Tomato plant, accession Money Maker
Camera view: tilt-top (135 deg); turntable rotation: 120 degrees
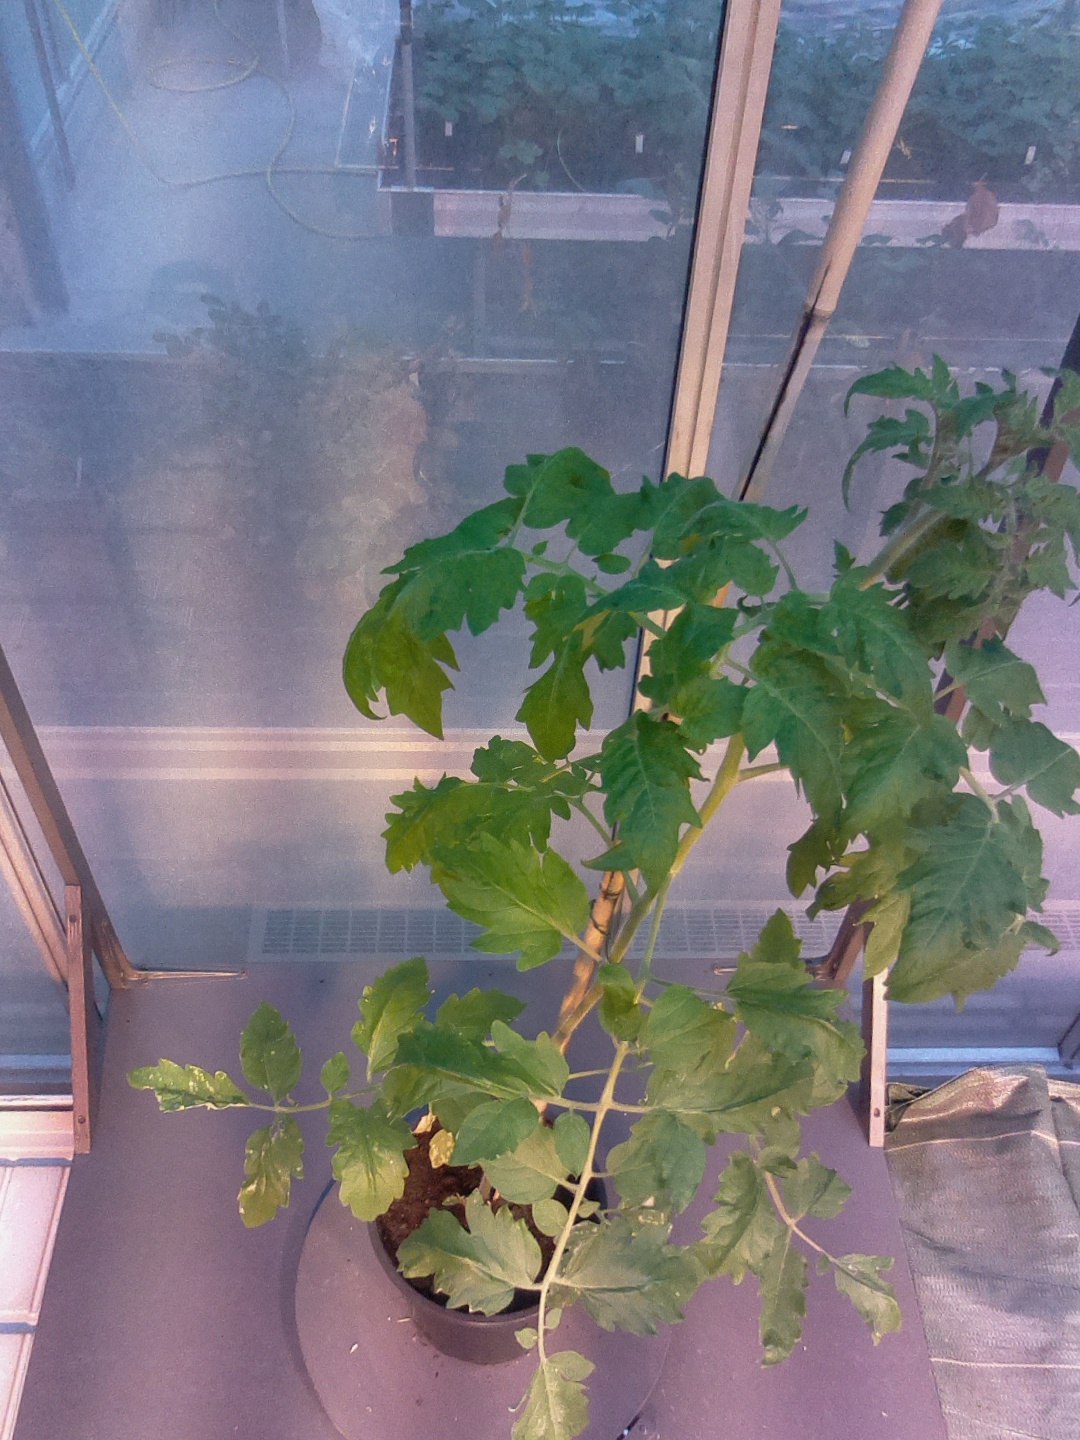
BBCH growth stage 17: 14 of true leaves visible